351st Civil Affairs Command

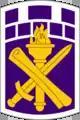
Former 351st Civil Affairs Command SSI

The 351st Civil Affairs Command is a unit of the US Army Reserve since its creation in 1966 it has been headquartered in Mountain View, California. The unit was originally the 351st Civil Affairs Area until reorganized in 1975. The unit is subordinate to the Army Civil Affairs and Psychological Operations Command.